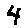
Label: 4